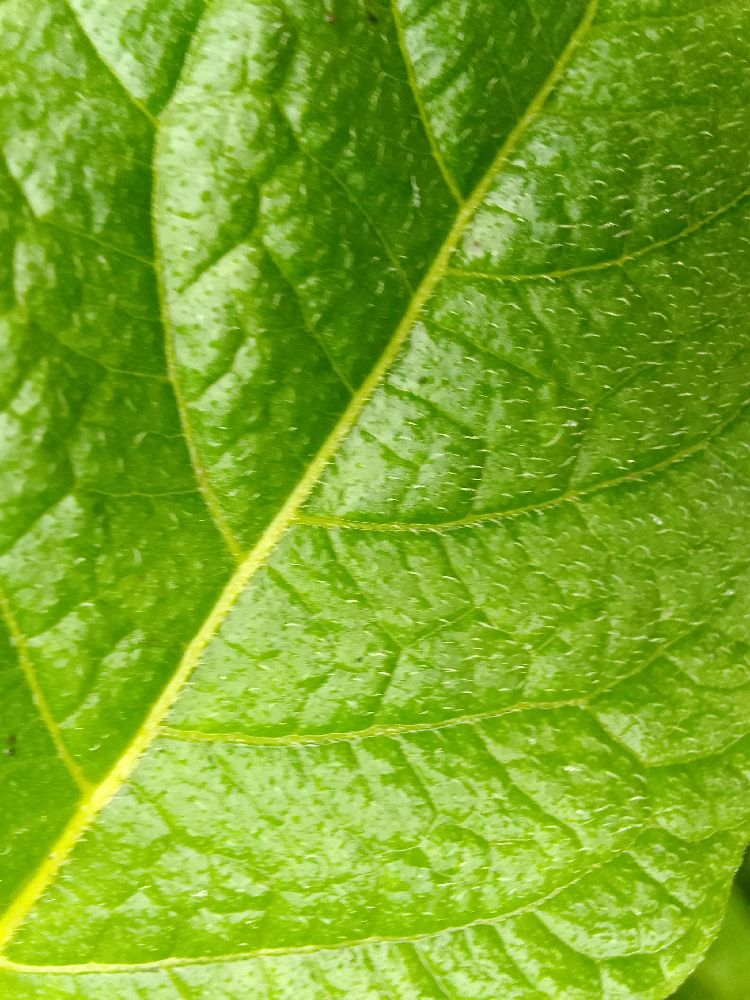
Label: Healthy